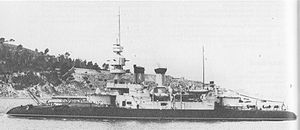
Kystpanserskib / Lande og skibe
Kystpanserskibe var krigsskibe, der var beregnet til tjeneste i kystnære farvande. Lige som de søgående panserskibe var de beskyttet af panser, men de adskilte sig ved at have lavere rækkevidde og fart. Denne prioritering betød, at man med et lille deplacement kunne få skibe med stor slagkraft og god beskyttelse. De var typisk mindre end de søgående panserskibe og havde deplacementer fra 1.000 til 8.000 tons.